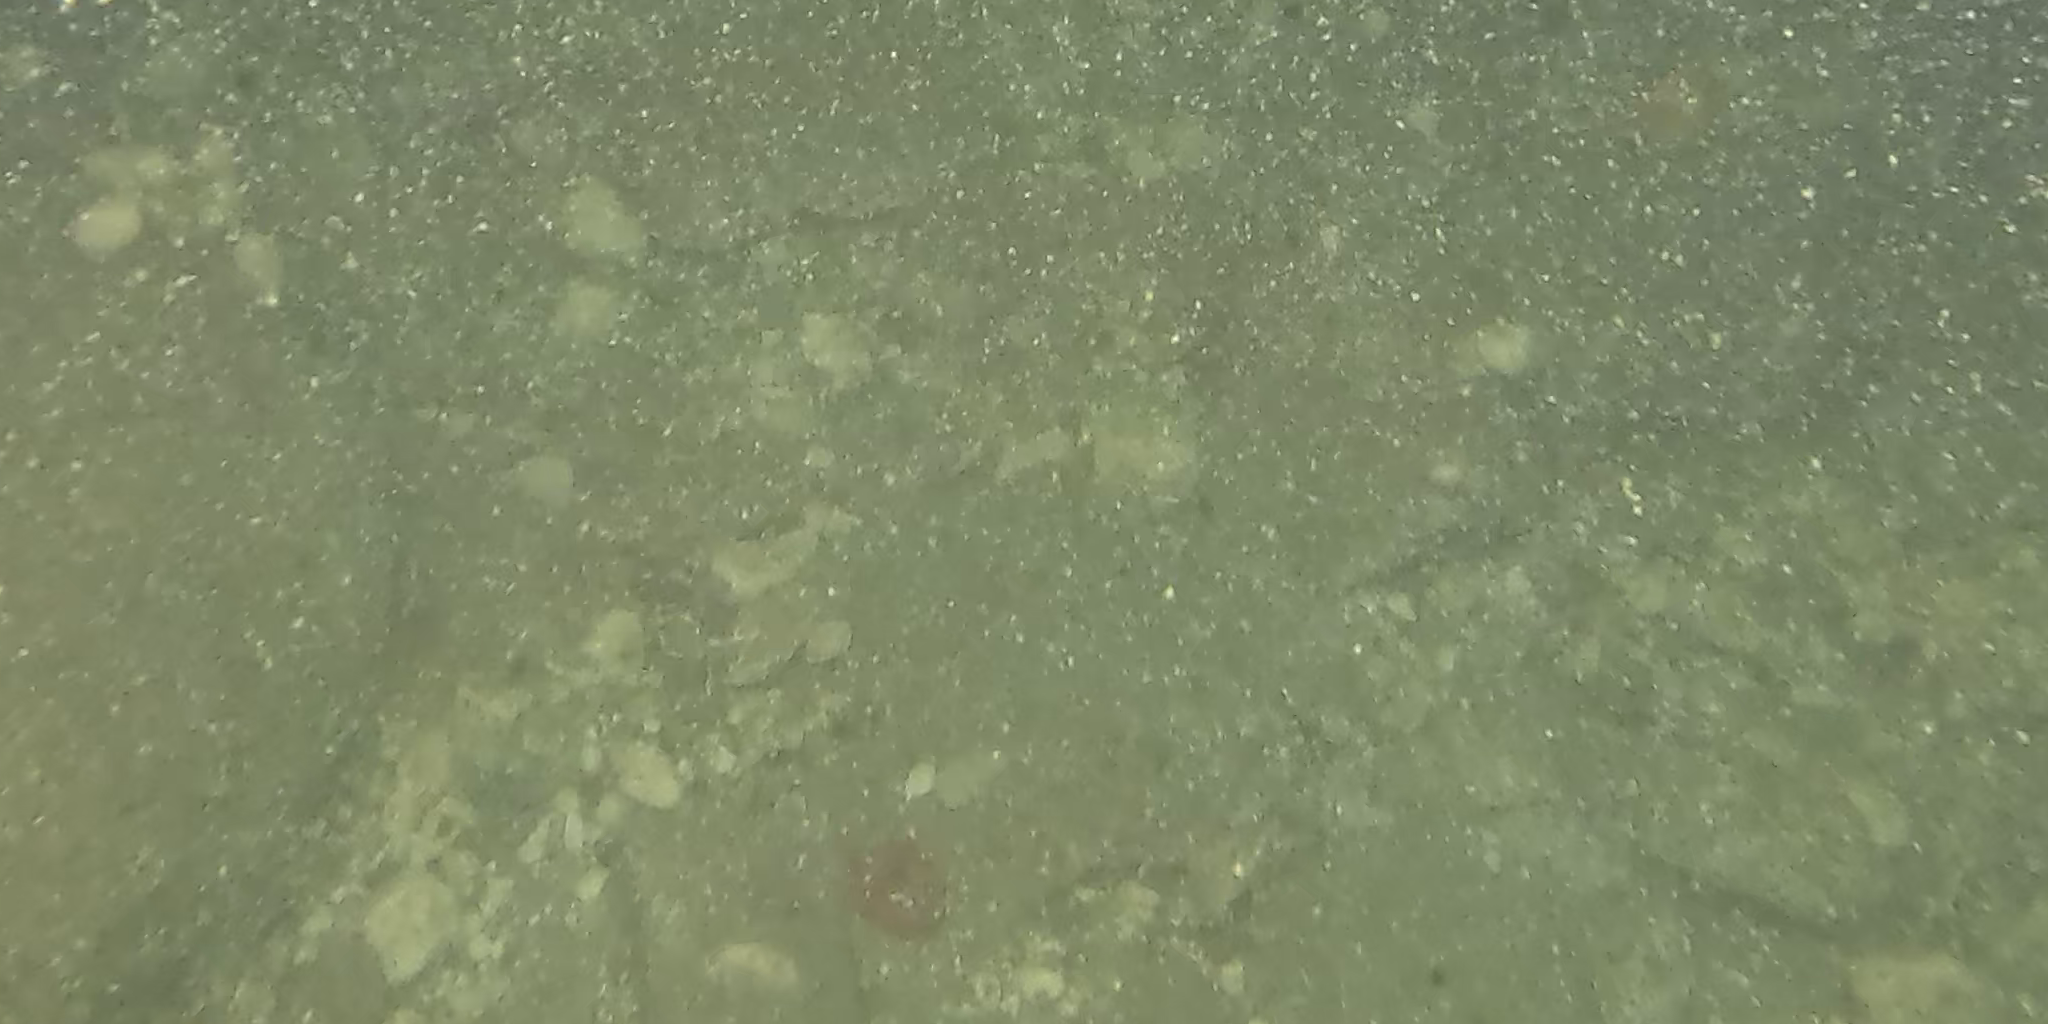
Seabed habitat: stone